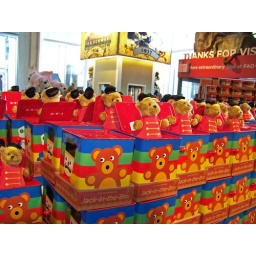
bear in the box